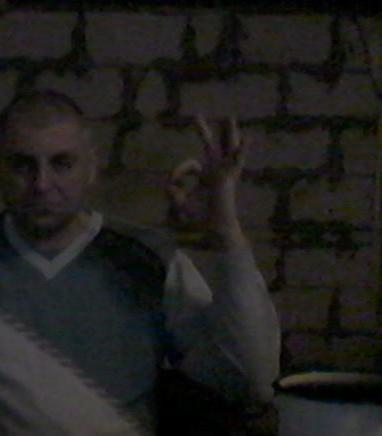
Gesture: ok